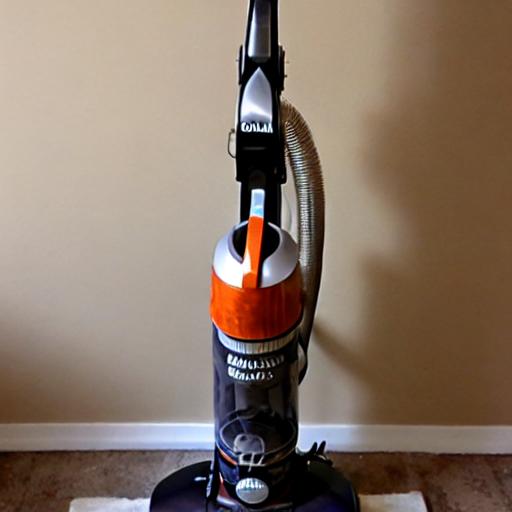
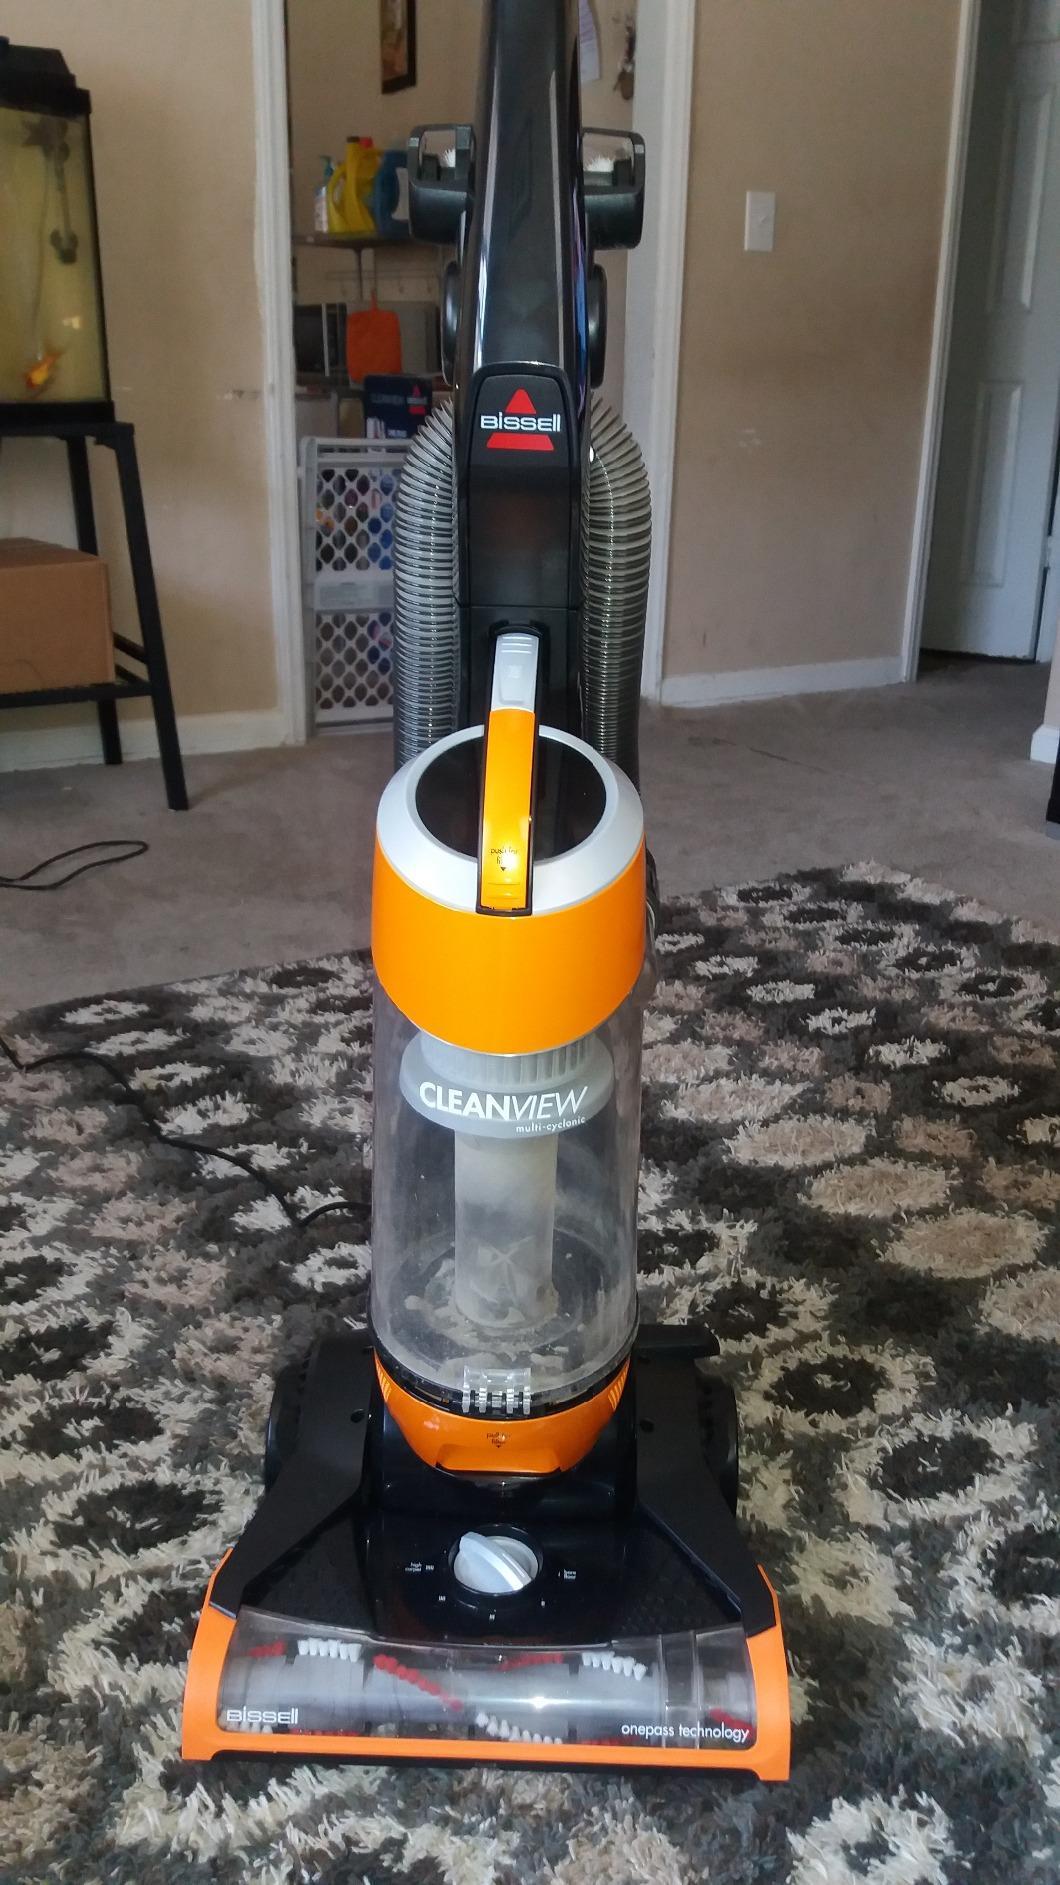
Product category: items_vacuum
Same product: no